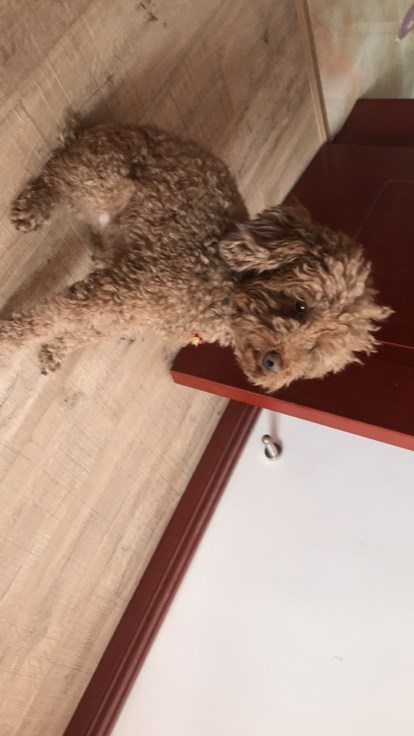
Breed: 7449-n000128-teddy